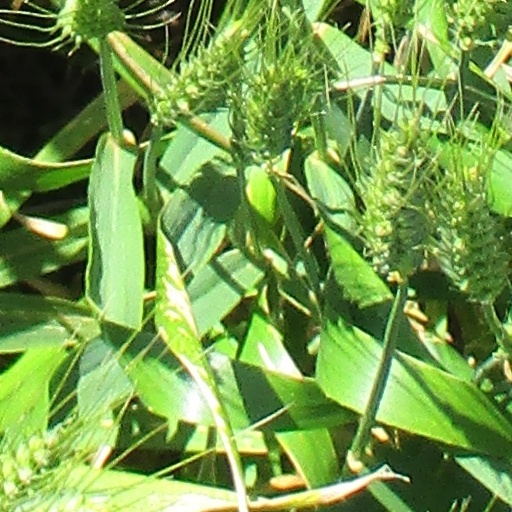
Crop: wheat